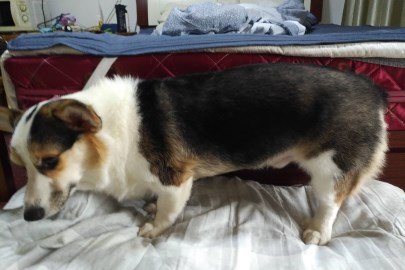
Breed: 2909-n000116-Cardigan